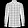
Label: Shirt